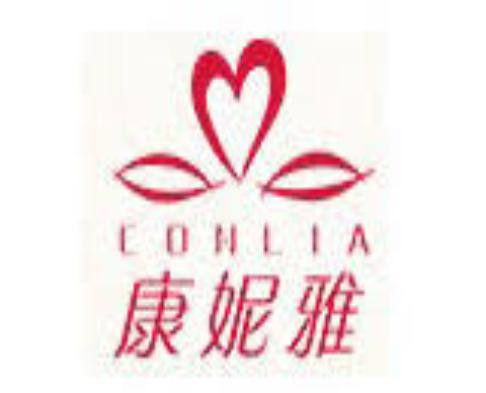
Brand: conlia
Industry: Clothes